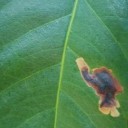
Label: Miner